Marie, Countess of Harcourt

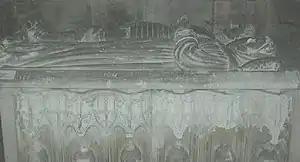
Tomb of Marie of Harcourt and her husband Antoine de Vaudémont, in the church of the Cordeliers in Nancy

Marie of Harcourt (9 September 1398 – 19 April 1476) was a ruling Countess of Aumale and Baroness of Elbeuf from 1452 to 1476.